Grindl

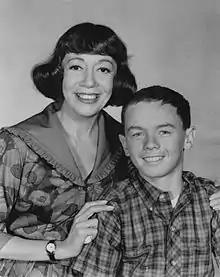
Publicity photo of Imogene Coca and Billy Booth in the final episode, "Aunt Grindl" (1964)

Grindl is an American situation comedy that began in fall 1963 on NBC, originally sponsored by Procter & Gamble. The show, starring Imogene Coca in the title role, lasted for one season.